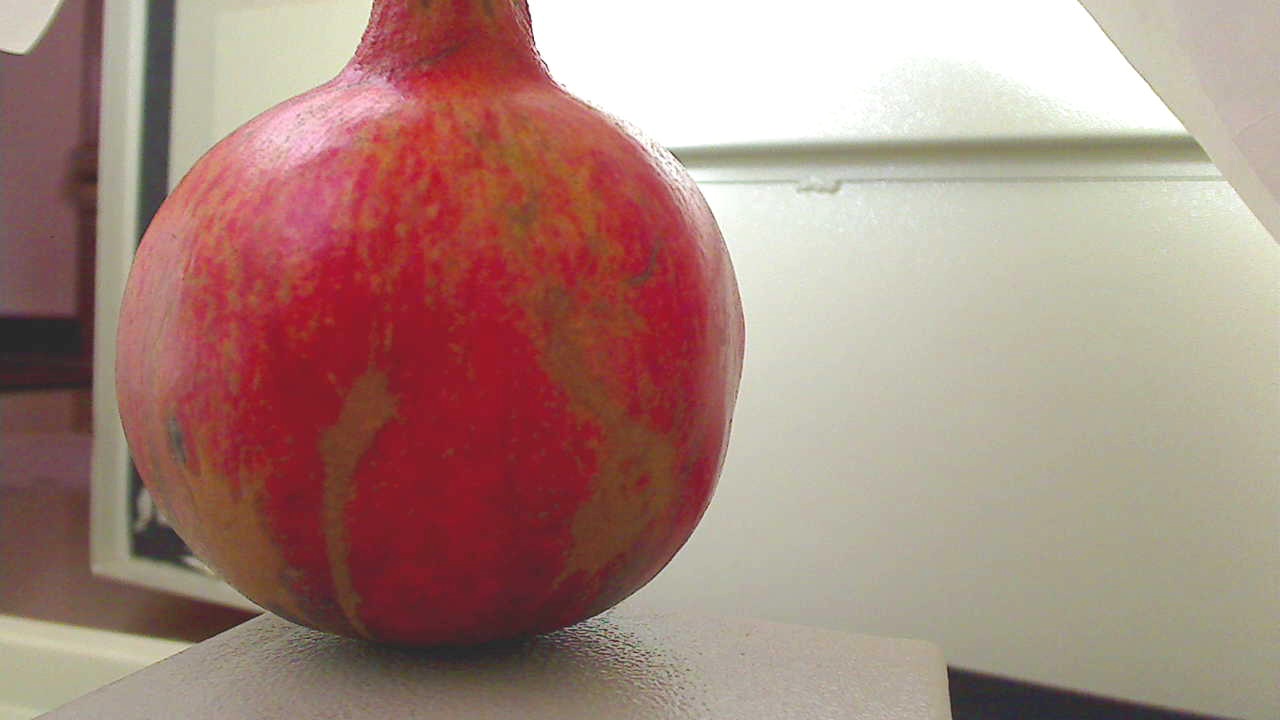
Grade: grade-1
Quality: quality-3